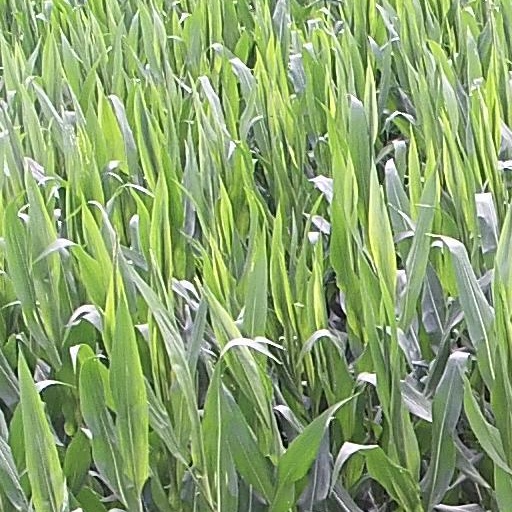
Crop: maize; corn